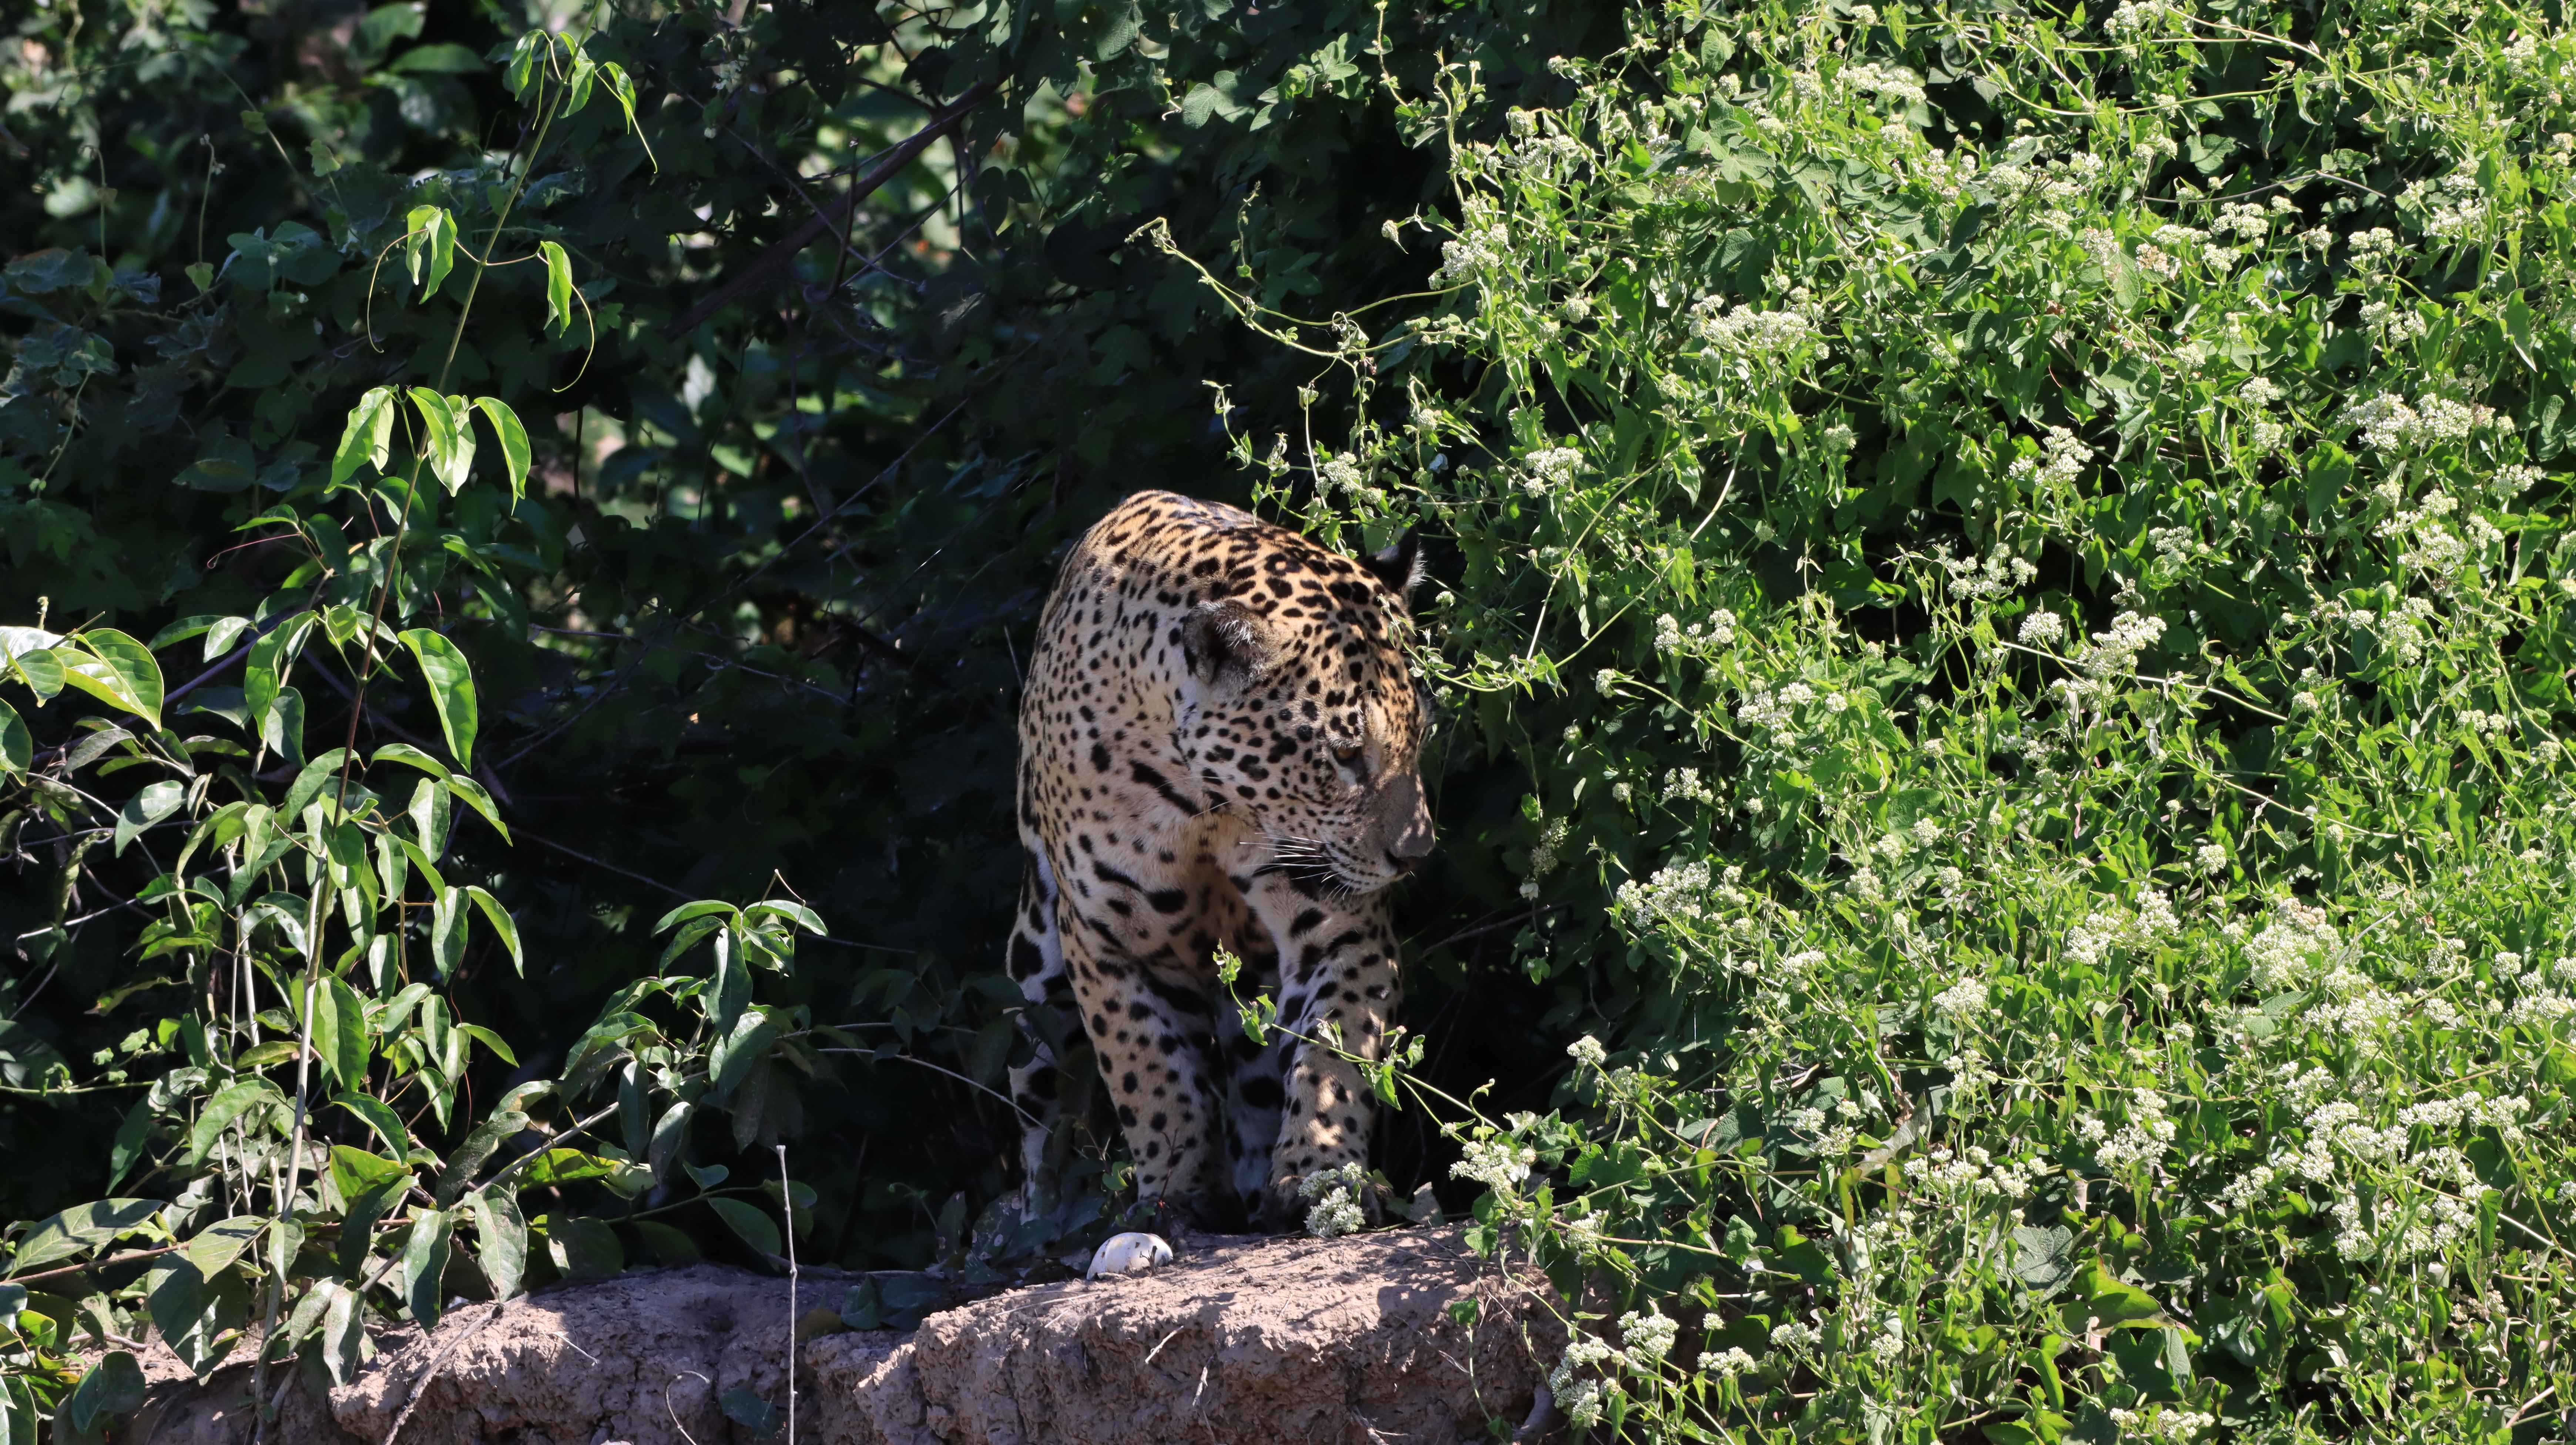
Jaguar: Marcela